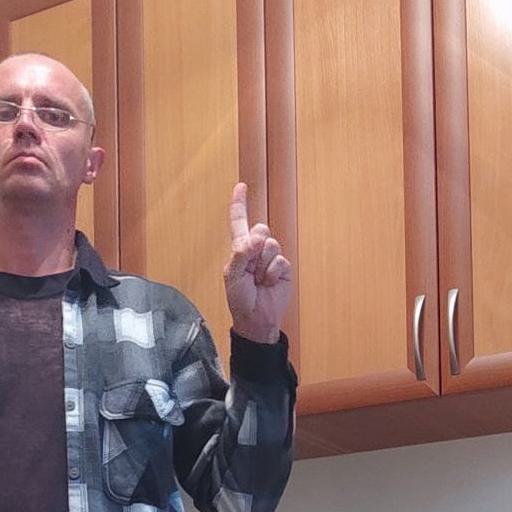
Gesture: one